Mr. Nice Guy (1997 film)

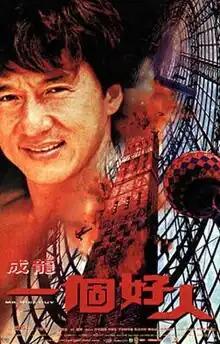
Film poster

Mr. Nice Guy (一個好人, LSHK "Jat1 go3 hou2 jan4") is a 1997 English-language Hong Kong action comedy film directed by Sammo Hung, who also cameos as an unfortunate cyclist. The film stars Jackie Chan and Richard Norton. The film was released theatrically in Hong Kong on 31 January 1997.